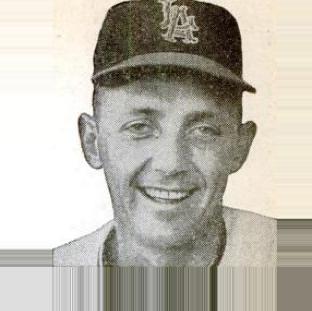
Age: 31